Richard Yates (antiquary)

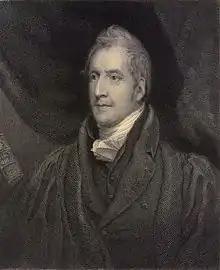
Richard Yates, portrait after James Tannock

On 28 April 1803 Richard Yates the elder died at Bury, having lived for 37 years within the walls of the abbey ruins, of which he was custodian. He had drawings and notes on the history of the abbey. The first part was published, edited by Richard Yates the younger, in 1805, as "Monastic Remains of the Town and Abbey of St. Edmunds Bury". It gave a chronological history of the abbey. The first chapter of a second part, describing the western gate of the abbey, and plates, were published as specimens at the end of part i. with appendix of a number of Bury charters. The second part itself did not appear until 1843, published through the efforts of John Bowyer Nichols, a friend of Yates.